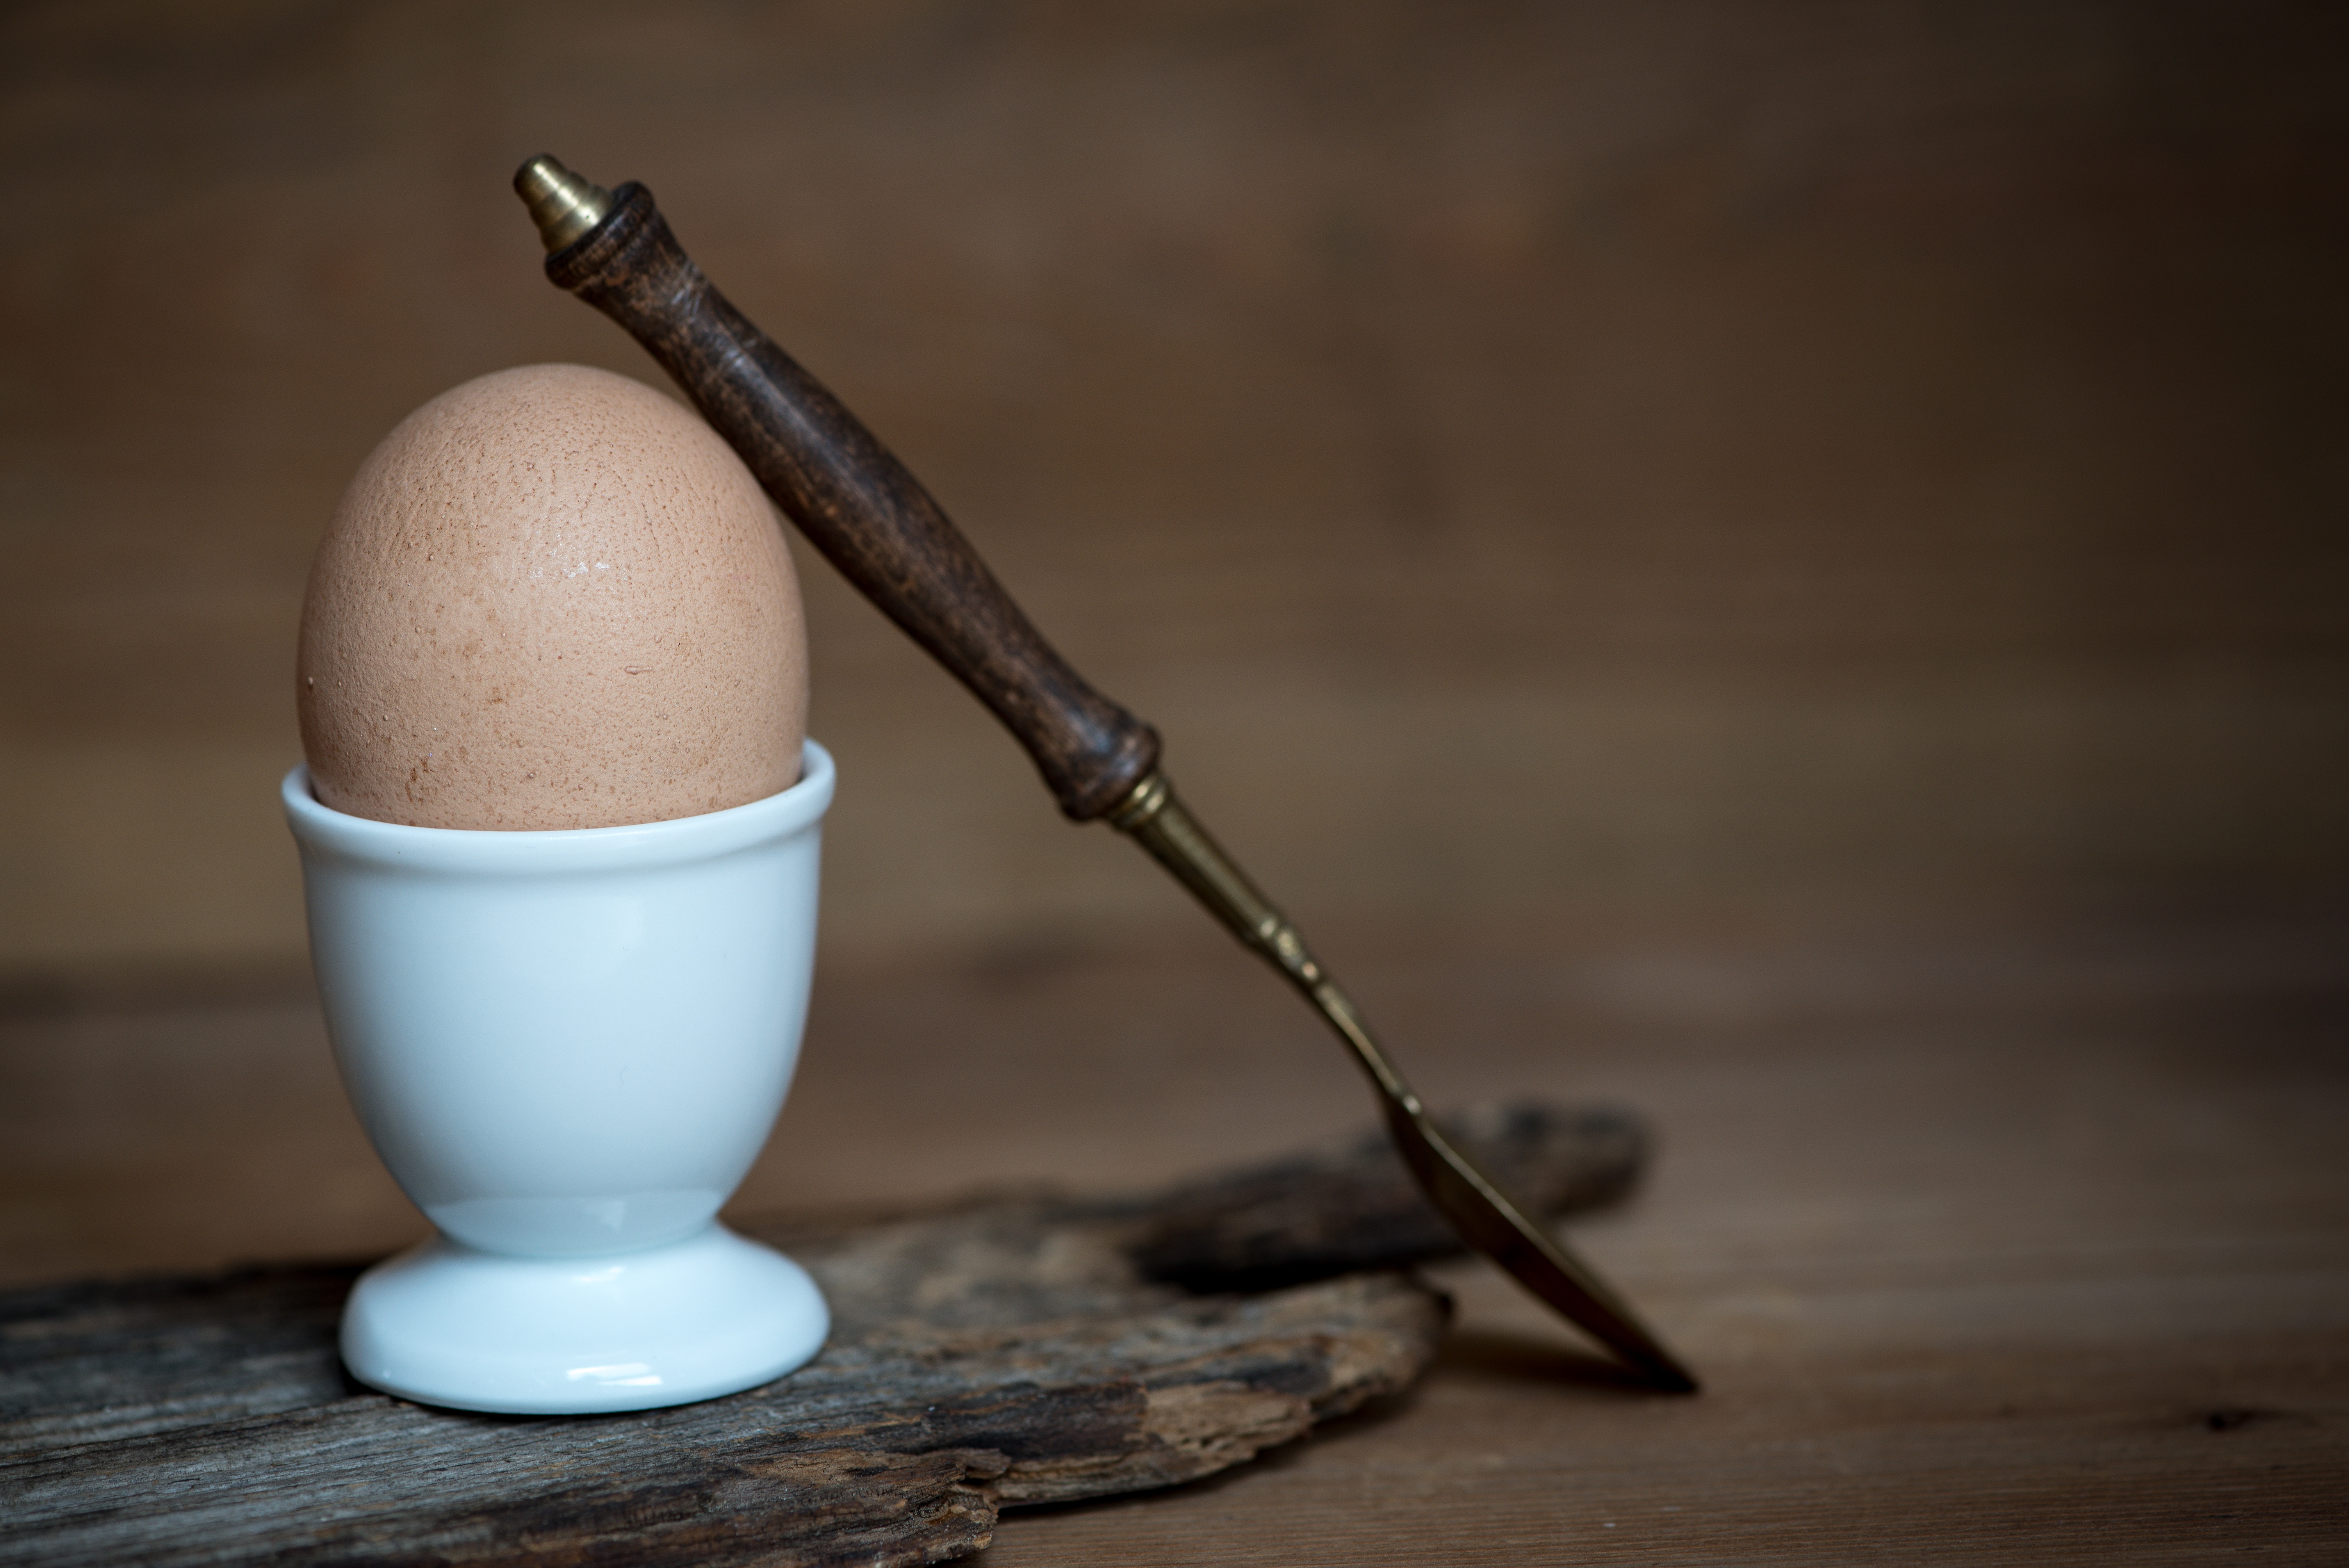
food, drink, close, lighting, eat, spoon, egg, cooked, nutrition, food photography, oval, flavor, protein, brown egg, hen's egg, eggshell, chicken product, still life photography, egg cups